PS Karlsruhe Lions

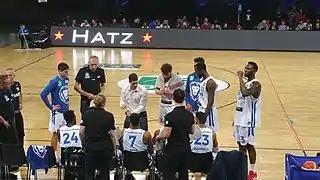
PS Karlsruhe Lions in December 2018

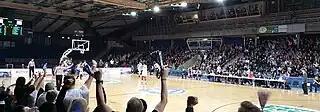
PS Karlsruhe Lions home game in December 2018

The PS Karlsruhe Lions are a German professional basketball team located in Karlsruhe. The team competes in Germany's ProA league, the country's second division. In 2017, the team promoted from the third tier ProB to the second tier. The team is part of the multi-sports club Post Südstadt Karlsruhe (PSK).